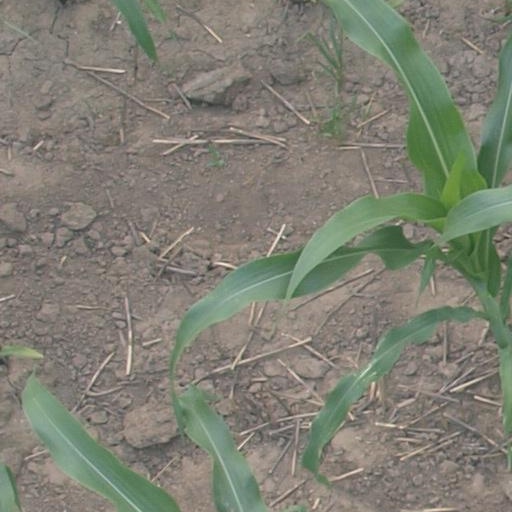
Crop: maize; corn